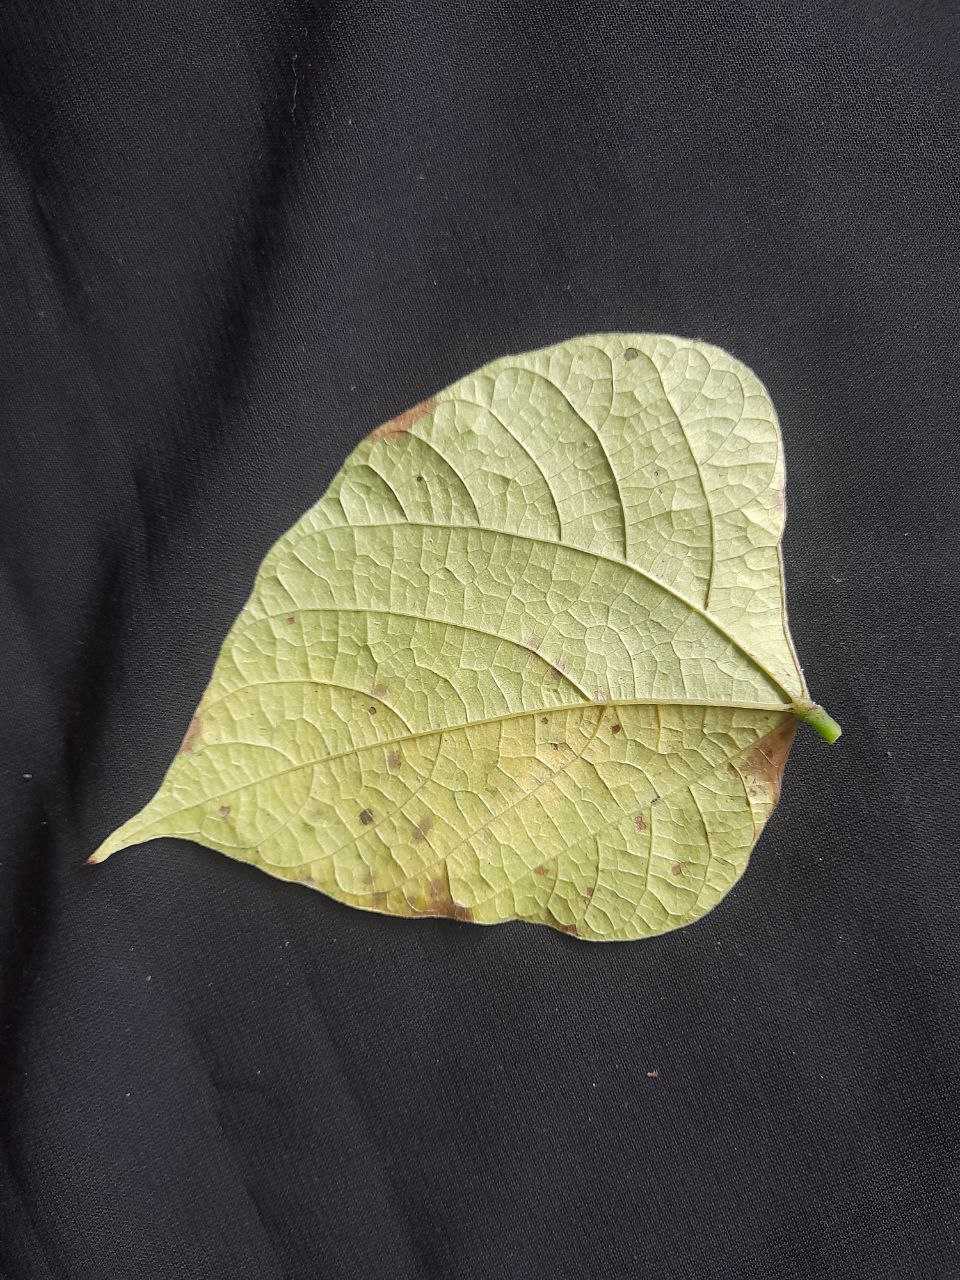
Crop: bean
Leaf condition: Rust